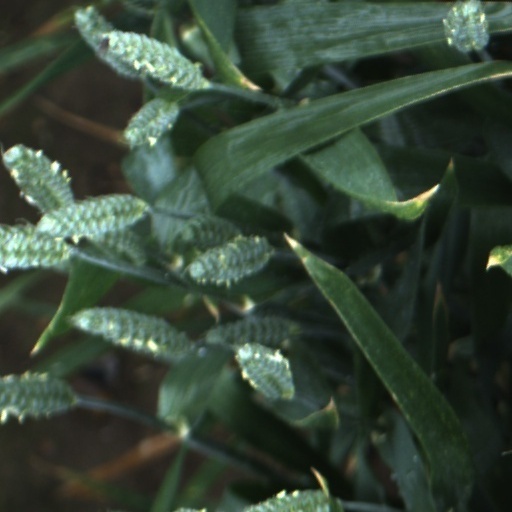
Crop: wheat